Sabiha Sultan

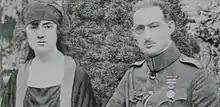
Sabiha and her husband, Ömer Faruk

The couple's eldest daughter, Fatma Neslişah Sultan was born on 2 February 1921 in the Nişantaşı Palace. She was followed two years later by Zehra Hanzade Sultan, born on 12 September 1923 in the Dolmabahçe Palace.